Otto Prutscher

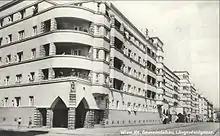
Lorenshof apartment complex, Vienna, 1927

Otto Prutscher (7 April 1880, Vienna — 15 February 1949, Vienna) was an Austrian architect and designer who worked in the Vienna Secession style. His design work was exhibited at the 1900 Paris Exposition and the 1902 Turin Exposition.